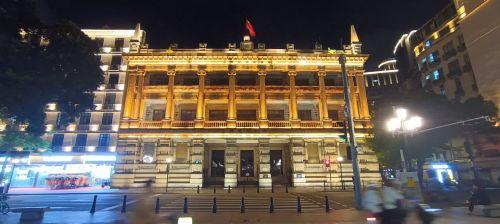
地标名称：邮政博物馆
所在城市：广州市·荔湾区